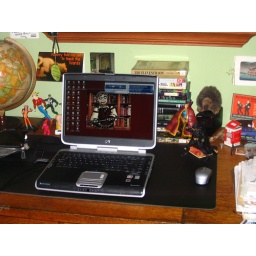
My laptop on my desktop in the office